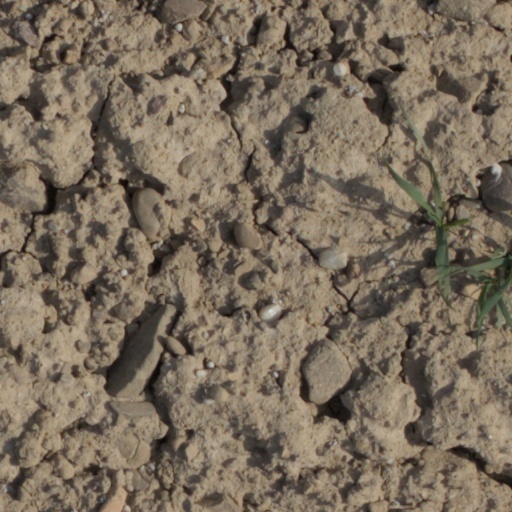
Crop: wheat